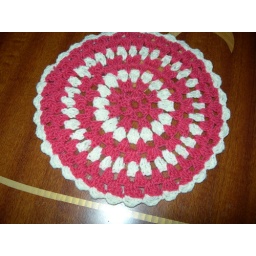
This was made by me.This is a combination of white and pink yarn ''Cashmira''.